Dutch Indies literature

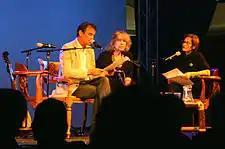
Professor Dr. Pamela Pattynama hosting literary talk show with guest authors Ernst Jansz and Helga Ruebsamen at the 2011 Tong Tong Fair in the Hague.

The two authoritative reference books on "Dutch Indies literature" are the ""Oostindische spiegel"" by literary historian Rob Nieuwenhuys and ""Paradijzen van weleer"" by literary professor E.M. Beekman. Nieuwenhuys (1908–1999) born in the Dutch East Indies and of Indo descent from his mother's side is the nestor of "Dutch Indies literature".